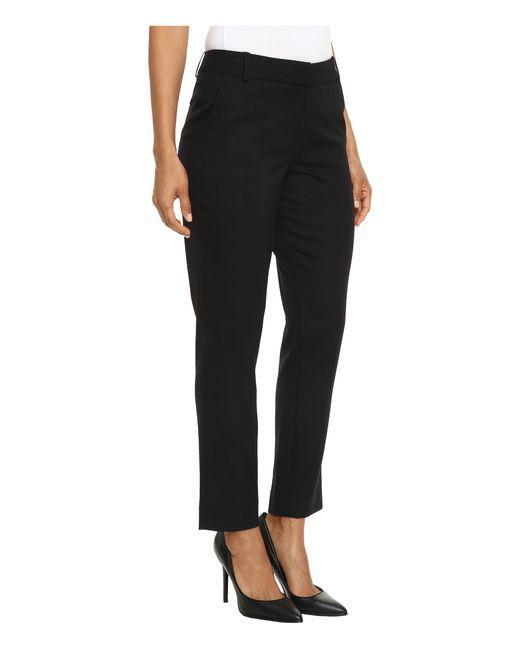
Slim Fit Bürokleidung schwarze Hose für Damen